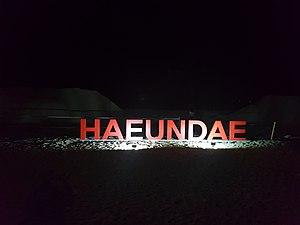
Haeundae est un gu situé dans la partie orientale de la ville de Busan, en Corée du Sud. Avec 423 167 habitants, l'arrondissement possède 11,6 % de la population totale de Busan. L'arrondissement a obtenu son statut administratif en 1980, après avoir été intégré par la ville de Busan en 1976.